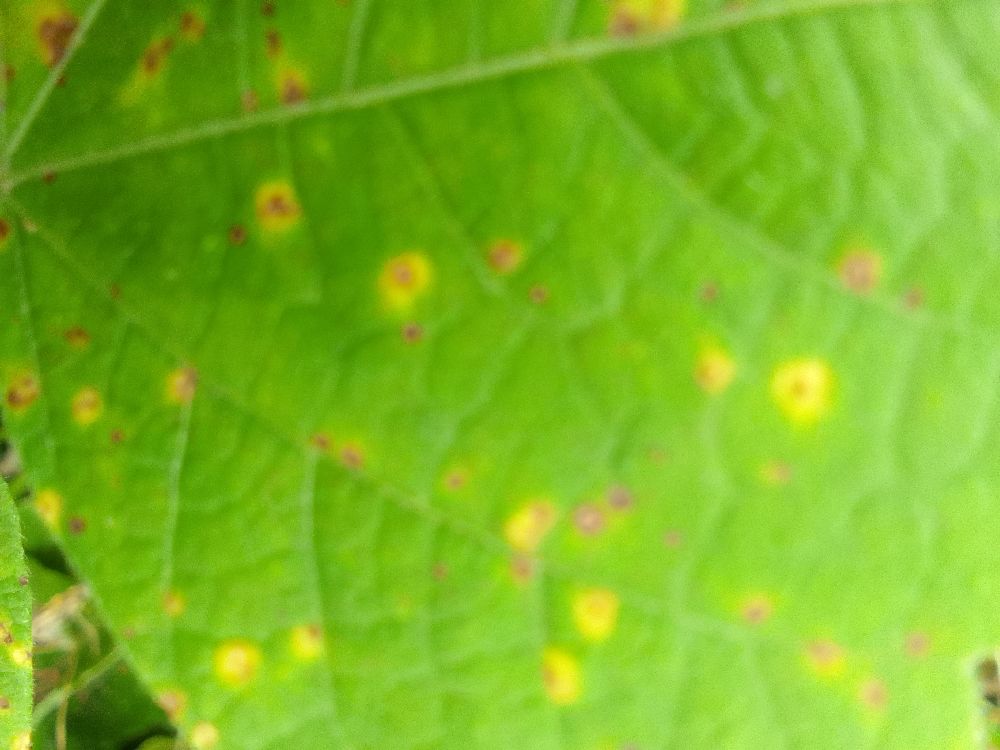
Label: rust